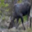
Label: deer